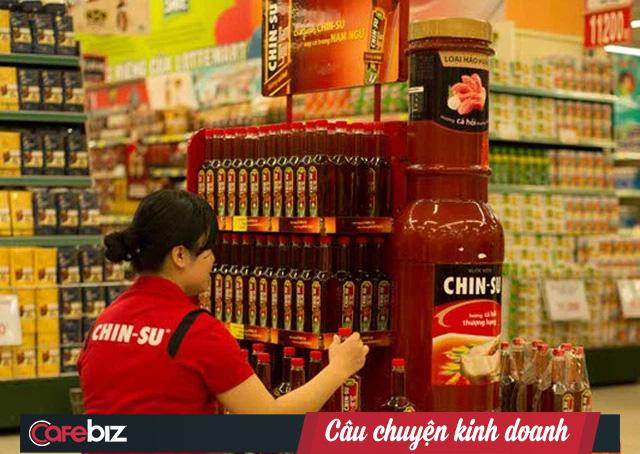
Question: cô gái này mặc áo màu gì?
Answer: áo màu đỏ